Toy gun

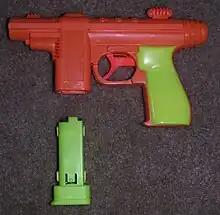
Brightly colored Jet Disc Tracer Gun, 2005

Toy guns can cause harm like many objects not under proper supervision. Unlike most other toys though, much of the danger of these toys is related to mistaking a toy gun for a real gun or vice versa. For example: